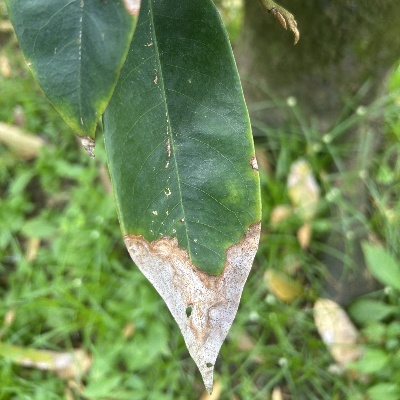
Label: Leaf_Colletotrichum